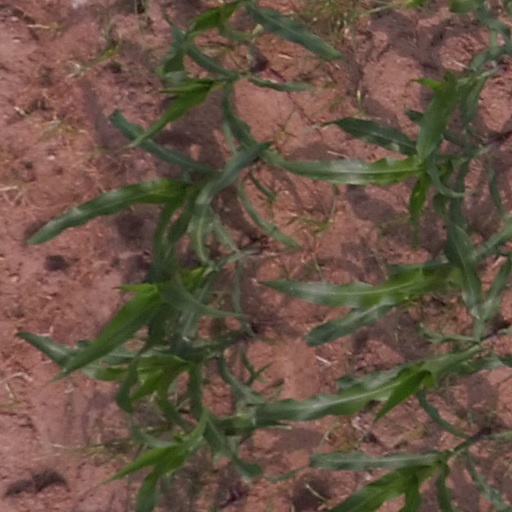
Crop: maize; corn